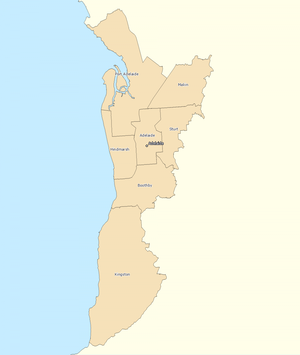
La Chambre des représentants australienne est composée de 150 députés élus nominalement dans des circonscriptions électorales appelées divisions, electorates ou seats. Le terme britannique « constituencies » est rarement utilisé.